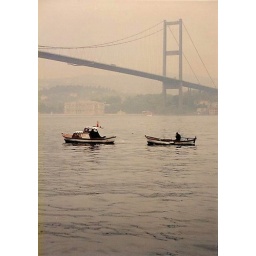
fish under the bridge